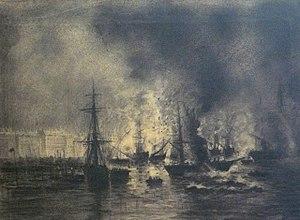
Lalanne M. attr. - Charcoal - Incendie du Port de Bordeaux du 28-29 septembre 1869 - 54x42cm